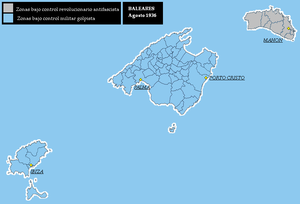
La bataille de Majorque, également connue comme le débarquement de Majorque ou, dans le camp républicain comme la reconquête de Majorque, fut une opération qui se déroula dans les premières semaines de la guerre d'Espagne, sur l'île de Majorque, mais qui concerna également les îles d'Ibiza et de Formentera, dans les Baléares. Elle opposa, entre le 16 août 1936 et le 12 septembre 1936 les forces nationalistes et les troupes républicaines. Elle se solda par un échec patent des républicains à prendre durablement pied sur l'île.
La bataille de Minorque est l'un des derniers combats livrés lors de la guerre d'Espagne entre les troupes franquistes et l'armée populaire espagnole. Elle se déroula entre les 6 et 9 février 1939, alors que les franquistes finissaient de réduire la poche républicaine de Catalogne, et se termina également par une victoire franquiste.